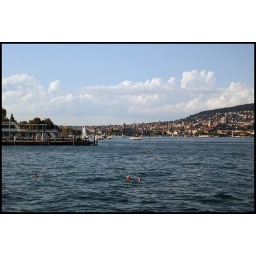
I swam the lake back in 2006 and it was the cleanest, clearest and coolest water I've ever swum in. Beautiful.